Adolphus Philipse

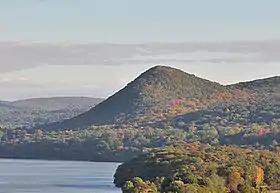
The Hudson Highlands are among the scenic highlilghts of the Philipse Patent

In 1697 Philipse purchased a tract of land from Dutch traders Lambert Dortlandt and Jan Sybrandt, who had bought it a few years before from several Wiccopee chiefs. This became known as the Highland Patent, and extended approximately 13 miles along the east shore of the Hudson River, from Annsville Creek to the Fish Kill, and eastward some 20 or so miles to the border of the Colony of Connecticut, including Pollopel Island in the Hudson.